This Is Not Paradise

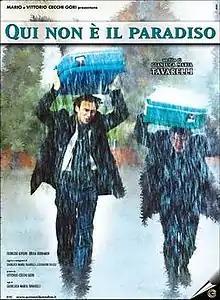

This Is Not Paradise is a 2000 Italian neo-noir film written and directed by Gianluca Maria Tavarelli and starring Fabrizio Gifuni. It is loosely based on actual events happened in Turin in 1996.